San Pietro ad Oratorium Abbey

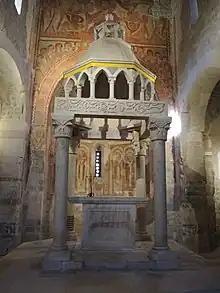
Interior of the Apse showing the ciborium

The interior is notable for the robust stone arches that line the nave (right). The main altar is underneath a domed ciborium. The walls of the central apse support a remarkable 12th-century fresco depicting Christ among the twelve disciples, above a register with the Twenty-Four Elders from the Book of Revelation.